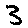
Label: 3